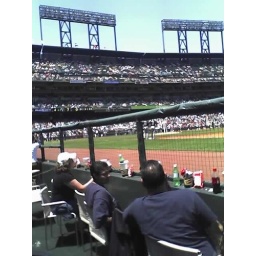
Baseball at Pac Bell Park, from the box slightly below field level.